King penguin

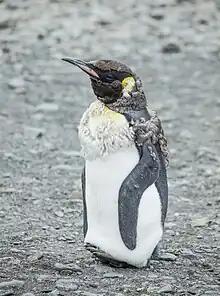
King penguin moulting, with pin feathers visible

American zoologist Gerry Kooyman revolutionized the study of penguin foraging behaviour in 1971 when he published his results from attaching automatic dive-recording devices to emperor penguins, and recording a dive of by a king penguin in 1982. The current maximum dive recorded is 343 metres in the Falkland Islands region, and a maximum time submerged of 552 seconds was recorded at the Crozet Islands. The king penguin dives during daylight hours to depths of , spending around five minutes submerged, and to less than at night.